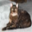
Label: cat